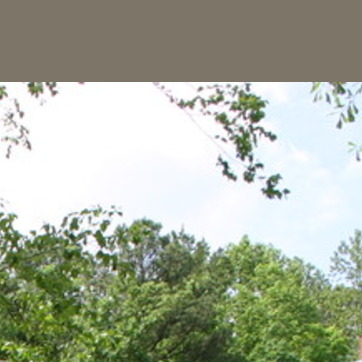
Material: sky